Chikara High Noon

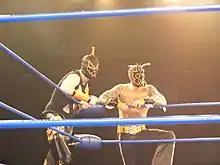
(Left to right) Hallowicked and UltraMantis Black of the Spectral Envoy

The first main event of the evening featured BDK members Ares and Tim Donst taking on the Spectral Envoy's Hallowicked and UltraMantis Black in a No Disqualification "Lucha de Apuestas". During the match Jakob Hammermeier ran out and attacked Hallowicked, but was quickly taken out by Spectral Envoy member Crossbones. Donst tried to take advantage of the weakened Hallowicked, but was stopped by UltraMantis, who gave him a "Praying Mantis Bomb". Ares managed to break up the resulting pinfall attempt and hit UltraMantis with a sitout double underhook powerbomb, which gave him a near-fall. Ares then went to perform the same move again, this time on a steel chair, but was stopped by Hallowicked's big boot. As he was about to re-enter the ring, Donst came face to face with Hallowicked and, instead of continuing the match, decided to leave the ringside area, abandoning his stablemate to save his hair. This was followed by UltraMantis dropping Ares on a steel chair with a "Northern Lights Bomb", which resulted in a three count and a win for the Spectral Envoy. As a result, UltraMantis won back the Eye of Tyr. With the win, UltraMantis and Hallowicked also earned their third point and the right to challenge for the Campeonatos de Parejas.